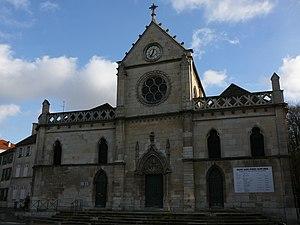
Église Saint-Pierre-Saint-Paul de Montreuil, France
L'église Saint-Pierre-Saint-Paul est une église de Montreuil située à l'intersection du boulevard Henri-Barbusse, de la rue Franklin et de la rue de l'Église. Son chevet donne sur le 2 rue de Romainville. Elle fait partie de la paroisse catholique de Montreuil au sein du diocèse de Saint Denis.